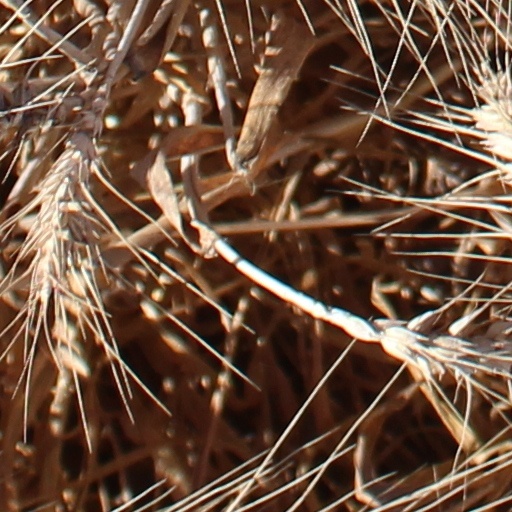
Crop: wheat